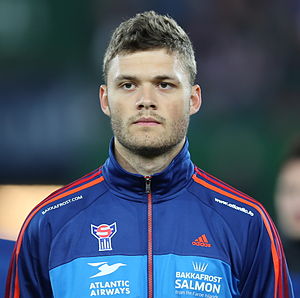
Rógvi Baldvinsson
Rógvi Baldvinsson i 2013
Rógvi Baldvinsson er en færøsk professionel fodboldspiller, der spiller som forsvarsspiller for den norske 2. divisionsklub Bryne og for Færøernes fodboldlandshold. Baldvinsson har tidligere spillet for Bristol Rovers, FC Fredericia, FK Vidar og Ålgård.